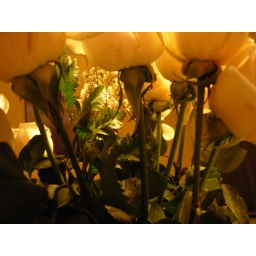
I wanted it to feel like Alice in Wonderland, the flowers being so tall above like trees